Alby Rodda

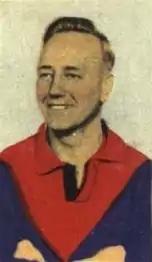

Albert Rupert Joseph Rodda (8 September 1920 – 15 May 2002) was an Australian rules football player in the Victorian Football League (VFL). Rodda played 50 odd games with the State Savings Bank Football Club in the Amateurs prior to joining Melbourne. He was a member of the Melbourne's VFL premiership teams in 1939, 1940 and 1948. Rodda was a member of Melbourne's 1946 losing VFL grand final team and was Melbourne's best player in the 1948 drawn VFL grand final.